The Second Chance

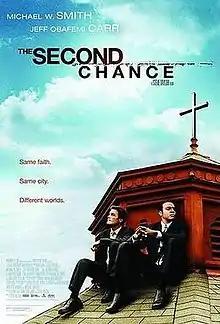
Movie poster

The Second Chance is a 2006 drama film, directed by veteran musician Steve Taylor. The film won Best Feature Film at the Christian WYSIWYG Film Festival.